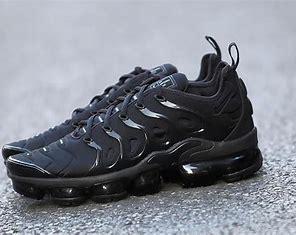
Brand: Nike
Model: Air Vapormax Plus